Answer in natural language. Which object is closer to the camera taking this photo, sixdrawer dresser in gray (highlighted by a blue box) or token prediction model (highlighted by a green box)? Choose between the following options: sixdrawer dresser in gray (highlighted by a blue box) or token prediction model (highlighted by a green box)
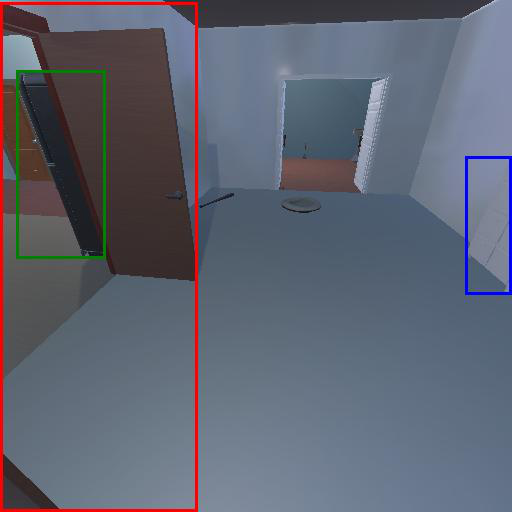
<answer>sixdrawer dresser in gray (highlighted by a blue box)</answer>